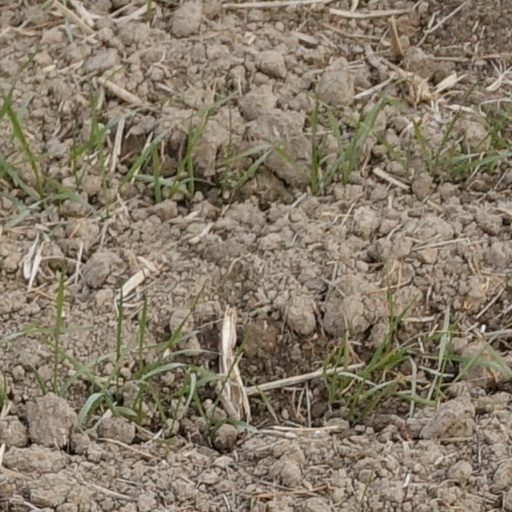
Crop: wheat